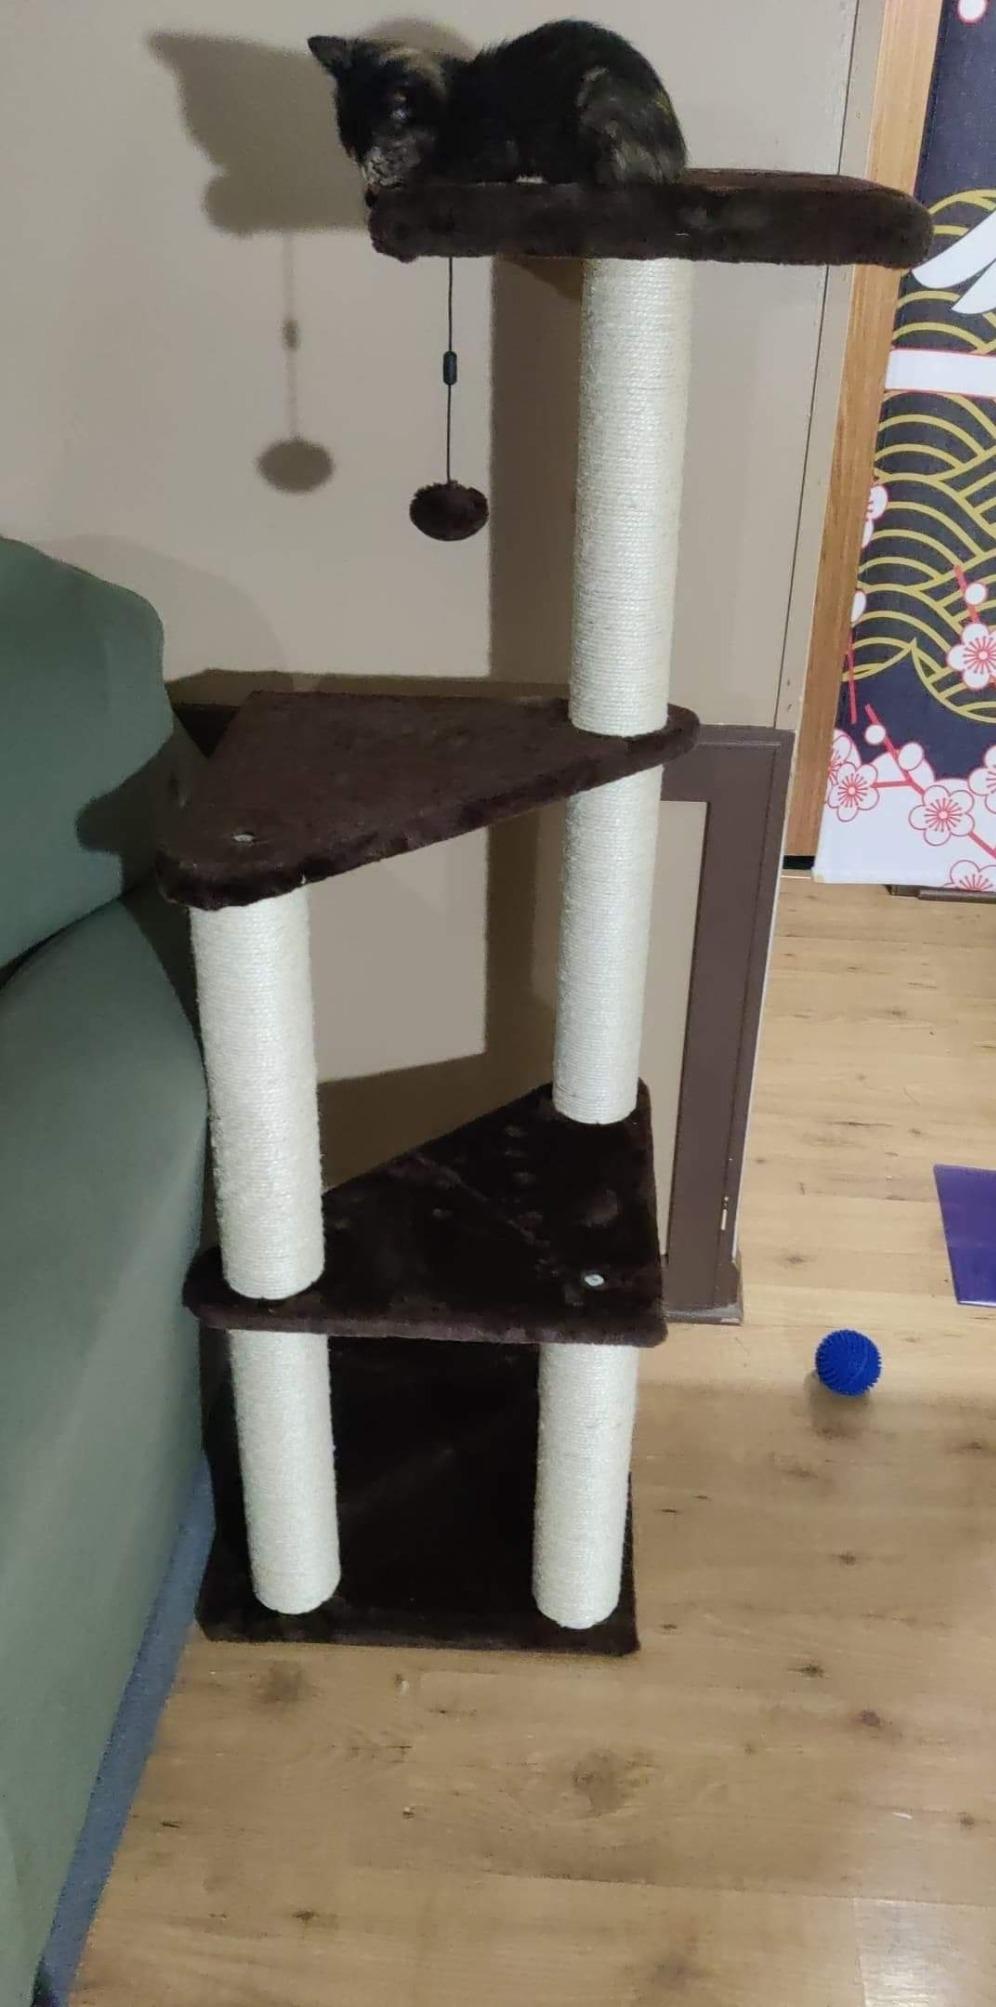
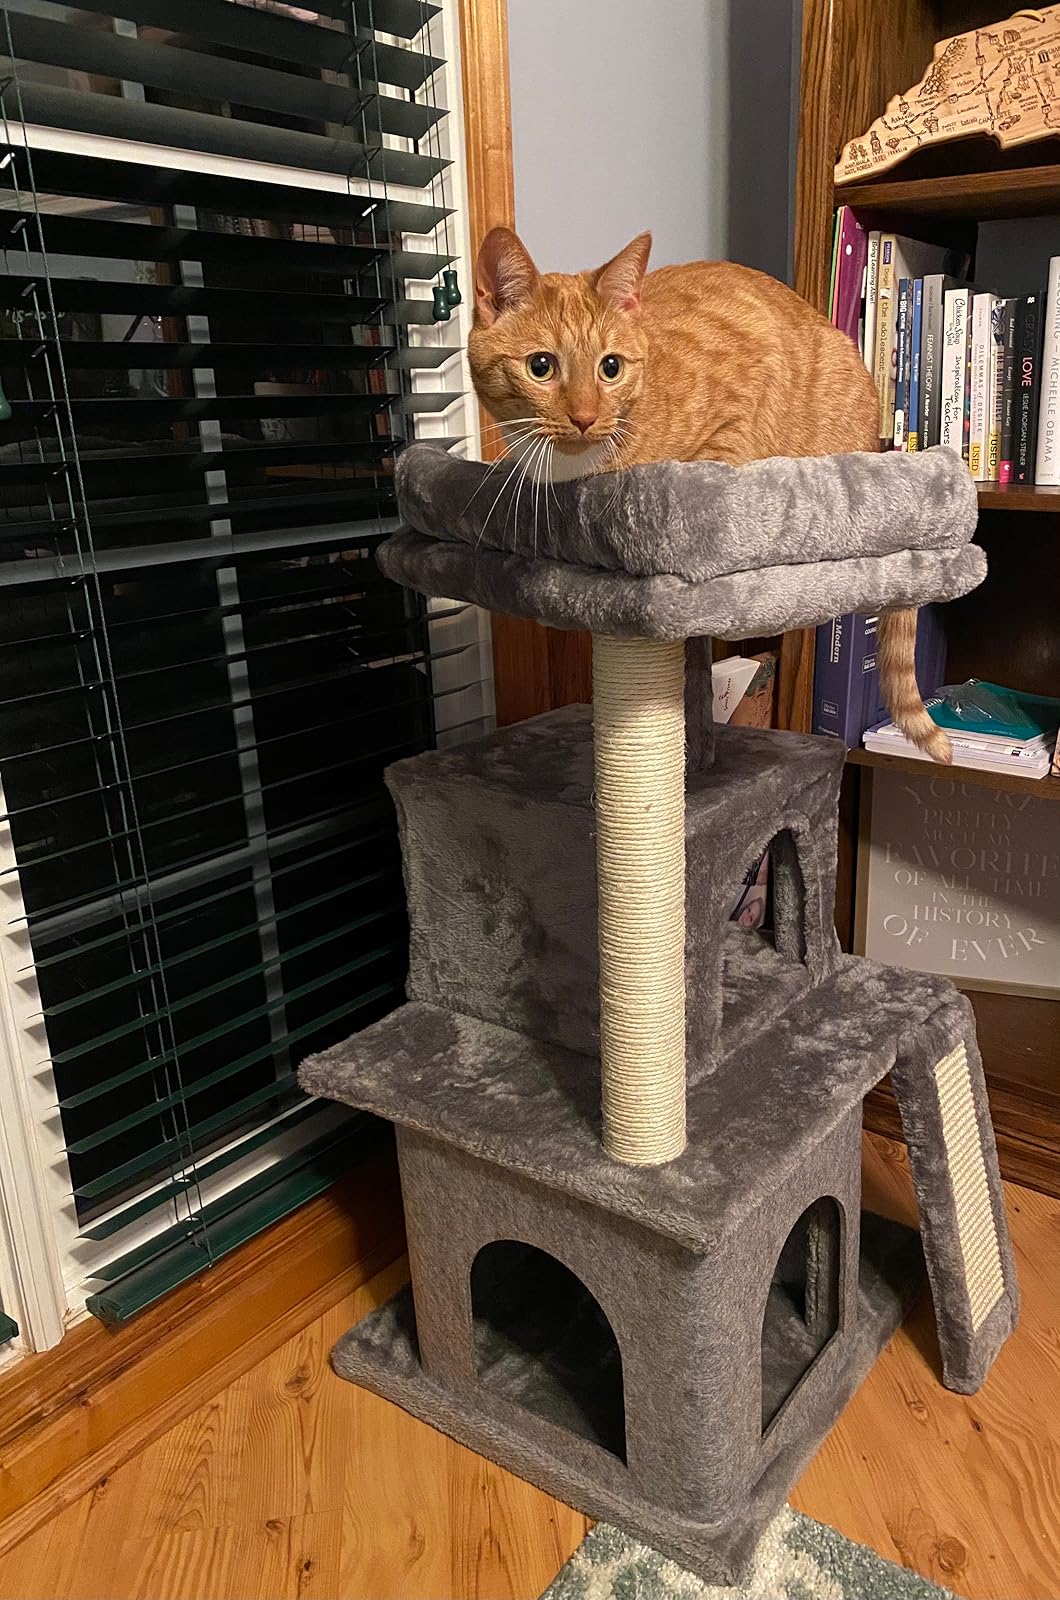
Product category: items_cat tree
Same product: no